Prada

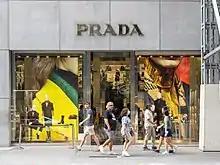
Prada boutique at Fifth Avenue, Manhattan

The company started in 1913 by Mario Prada and his brother Martino as "Fratelli Prada", a leather goods shop in Milan. Initially, the shop sold animal goods, imported English steamer trunks, handbags. Alongside these handcrafted leather goods, Prada also sold travel accessories, as well as beauty cases, jewelry, luxury items, and rare objects.